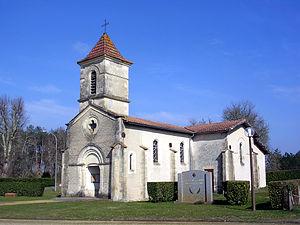
Eglise de Mano, dans le département français des Landes
Mano est une commune du Sud-Ouest de la France, située dans le département des Landes.
Le département français des Landes compte 438 églises pour un total de 331 communes, soit une moyenne de 1,32 église par commune. La commune de Parleboscq, née de la réunion de sept paroisses, compte à elle seule sept églises.